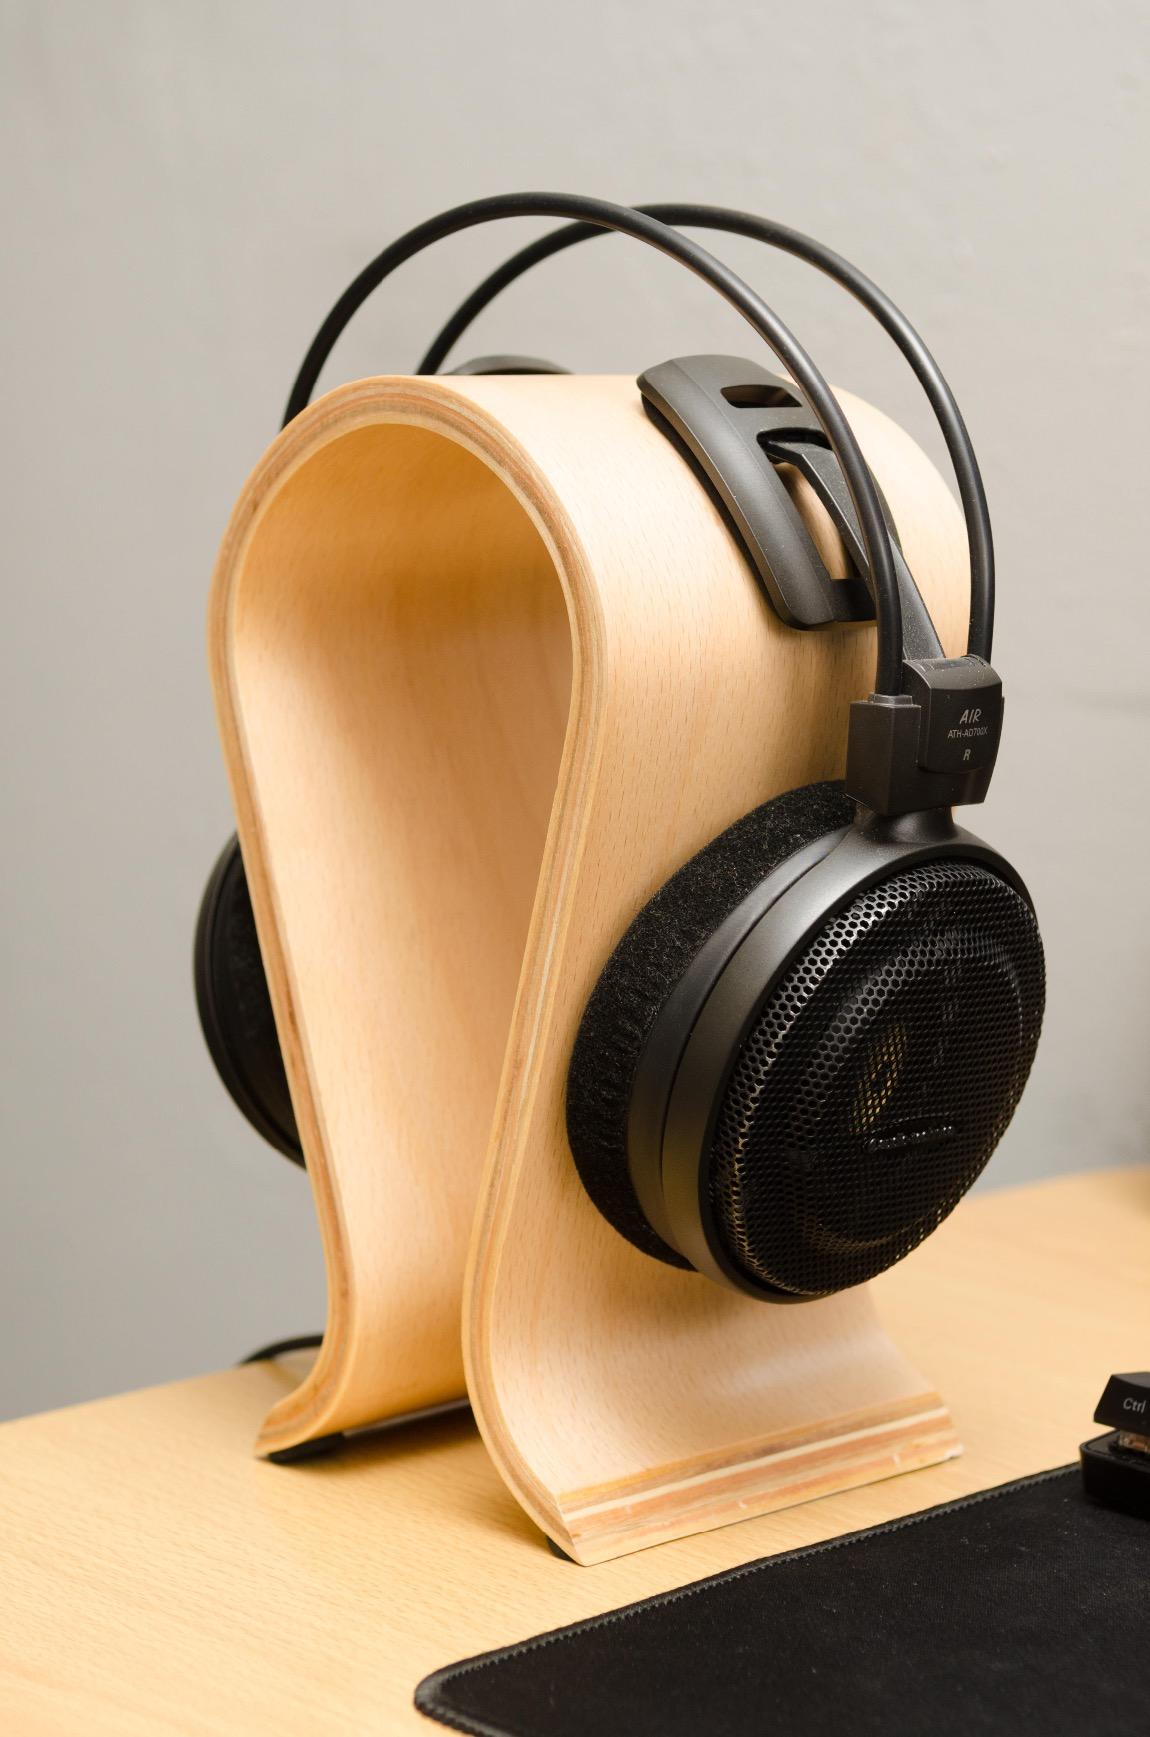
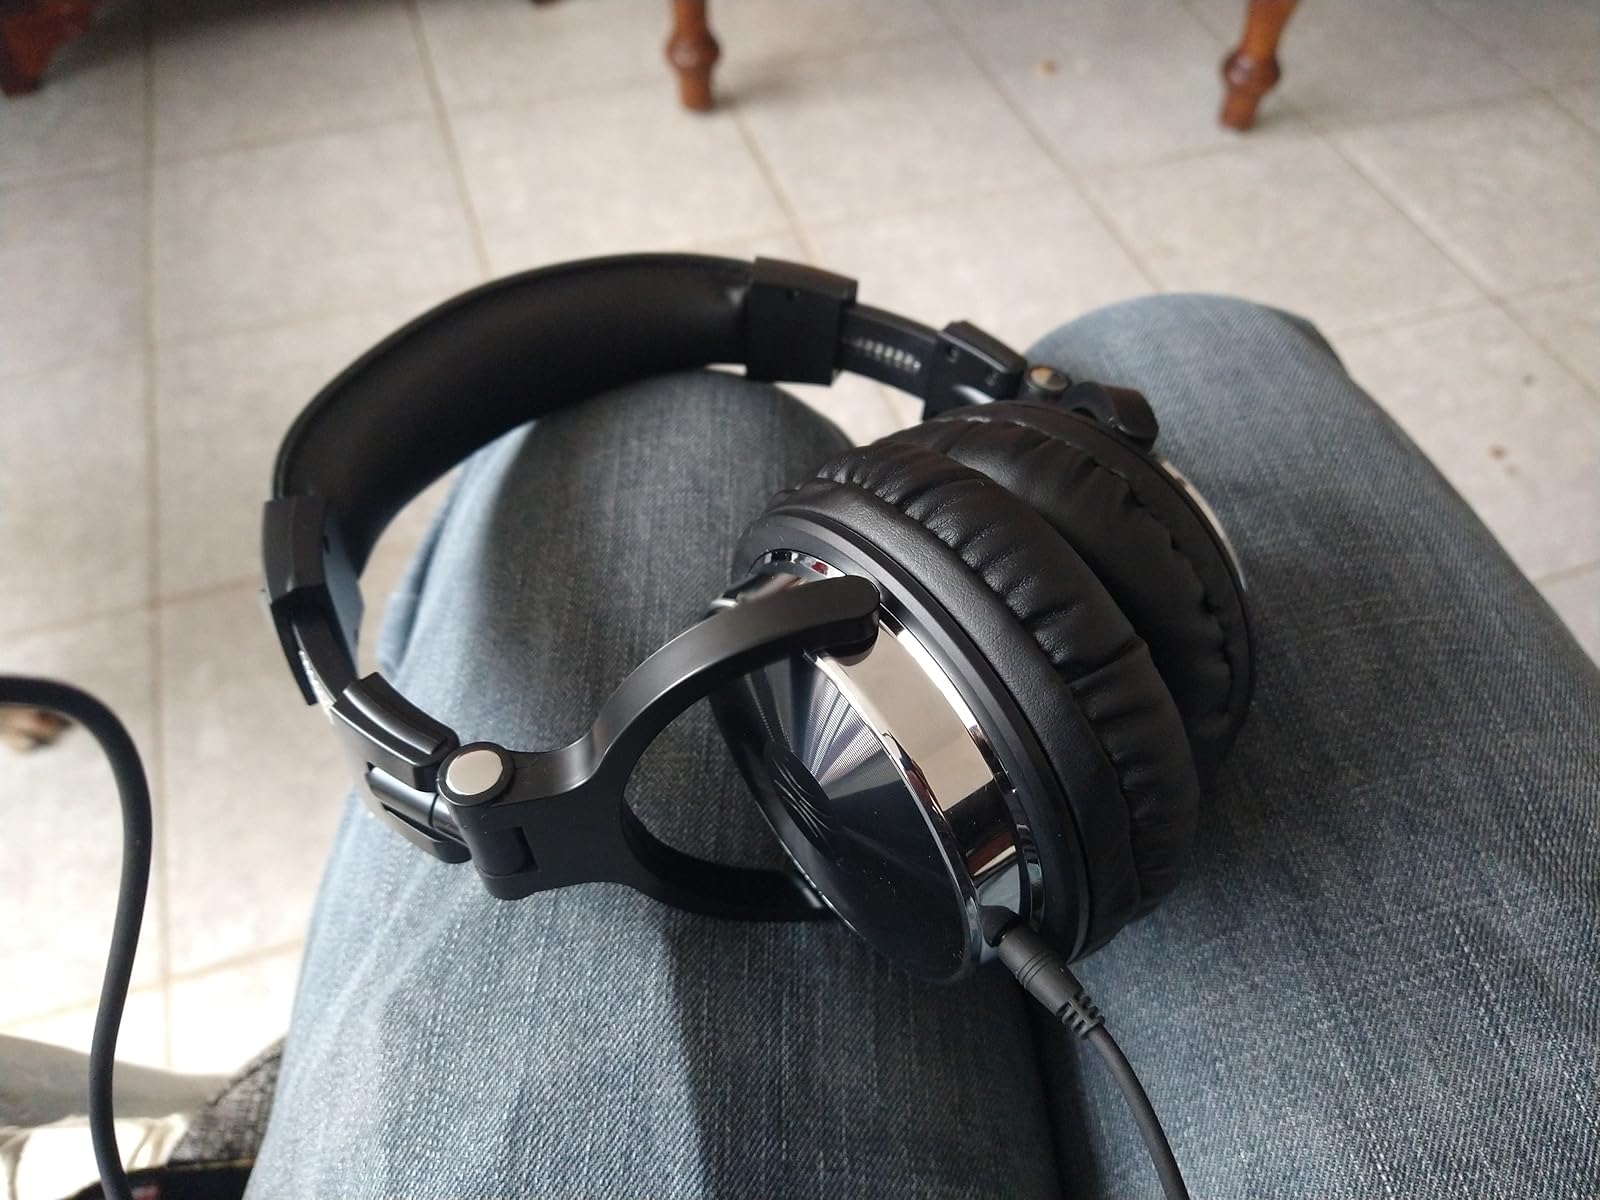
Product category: headphones
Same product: no